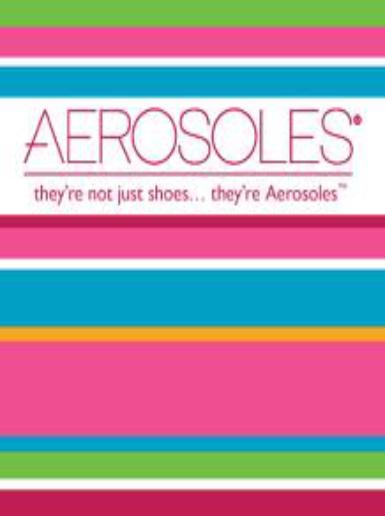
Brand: Aerosoles
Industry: Clothes